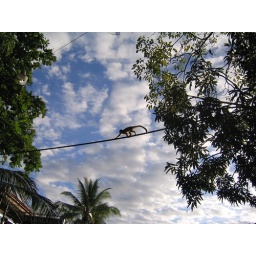
they had monkey expressways... ropes tree to tree above the streets